Taishan railway station (Guangdong)

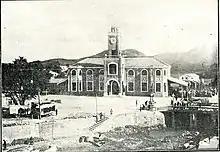
Xinning Railway Station

In 1906, under the oversight of Chin Gee Hee, the Sun Ning Railway Company began building a railway to connect Xinning County to its northern and southern neighbors. On March 1, 1909, the Xinning Railway Station (Chinese: 新宁铁路总站) was opened in what is now the subdistrict. The rail line, which was completed in 1920, drew attention both domestically and internationally for being the first Chinese-funded and Chinese-constructed railroad in the world.